Nagoya Castle

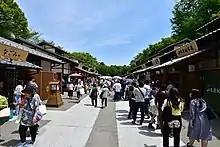
Kinshachi Yokocho

The Nagoya Castle Chrysanthemum exhibition started after the end of the Pacific War. Chrysanthemum cultivation began in Japan during the Nara and Heian periods (early 8th to late 12th centuries), and gained popularity in the Edo period. Many flower shapes, colours, and varieties were created. The way the flowers were grown and shaped also developed, and chrysanthemum culture flourished. The event at the castle has become a tradition for the city. With three categories, it is one of the largest events of its kind in the region by both scale and content. The first category is the exhibition of cultivated flowers. The second category is for chrysanthemum bonsai flowers, which are combined with dead pieces of wood to give the illusion of miniature trees. The third category is the creation of miniature landscapes.